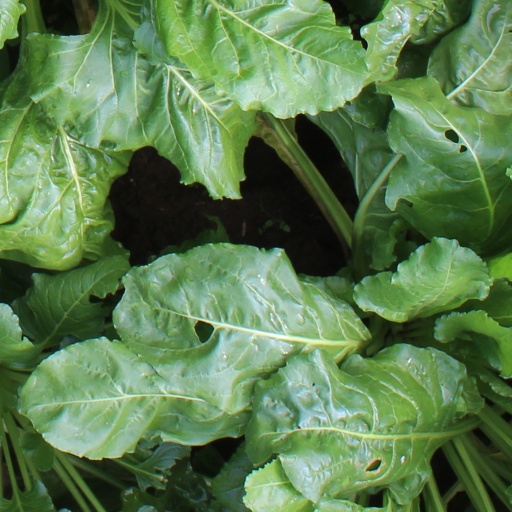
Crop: sugar beet